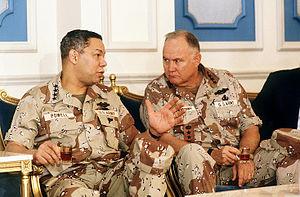
Herbert Norman Schwarzkopf, né le 22 août 1934 à Trenton et mort le 27 décembre 2012 à Tampa, est un général quatre étoiles de l'US Army. Commandant de l'United States Central Command, il dirige, à ce titre, les forces de la coalition lors de la guerre du Golfe en 1991. Il affirme, par la suite, son opposition à la guerre d'Irak menée en 2003.